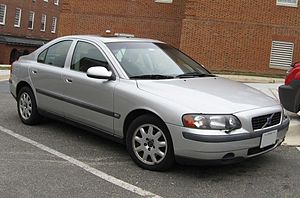
Volvo S60 / S60 (P2, 2000−2009)
Volvo S60 (2000−2004)
Volvo S60 er en stor mellemklassebil fra den svenske bilfabrikant Volvo Cars, som har været på markedet siden 2000.